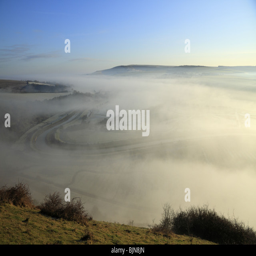
looking west across the mist